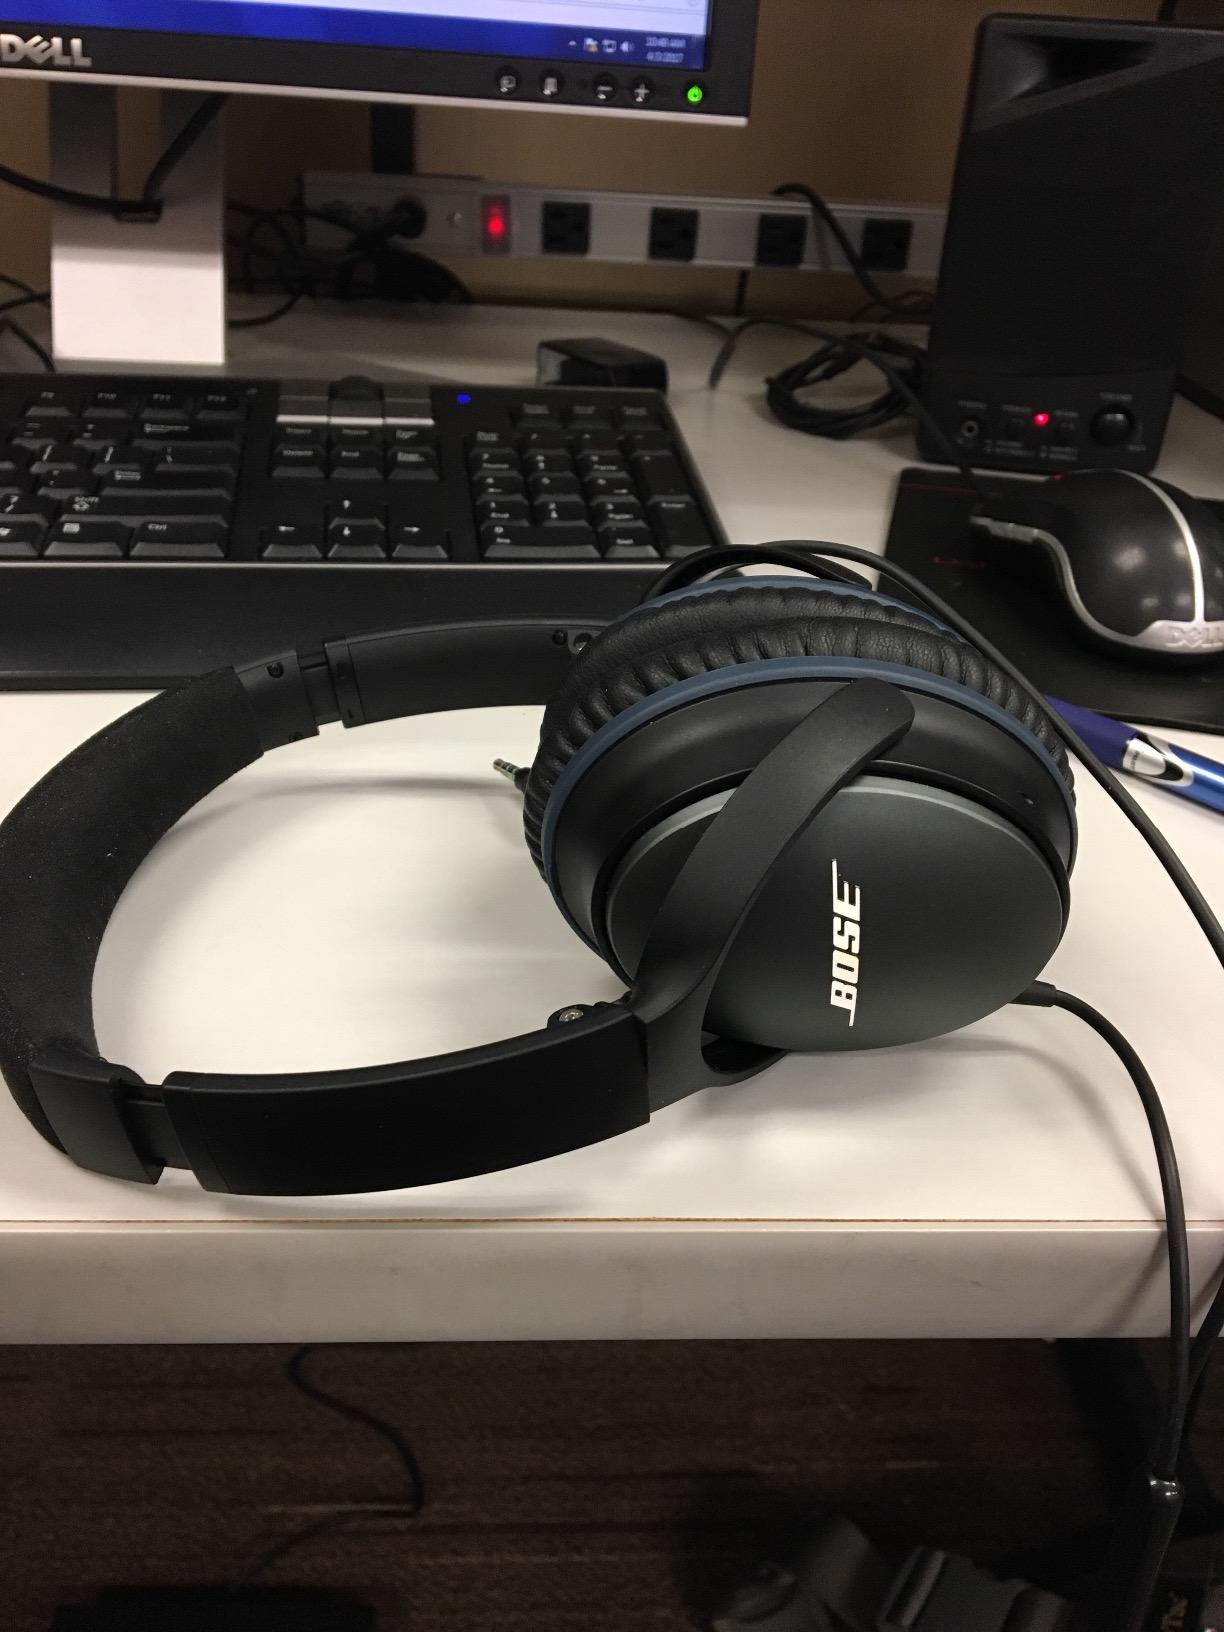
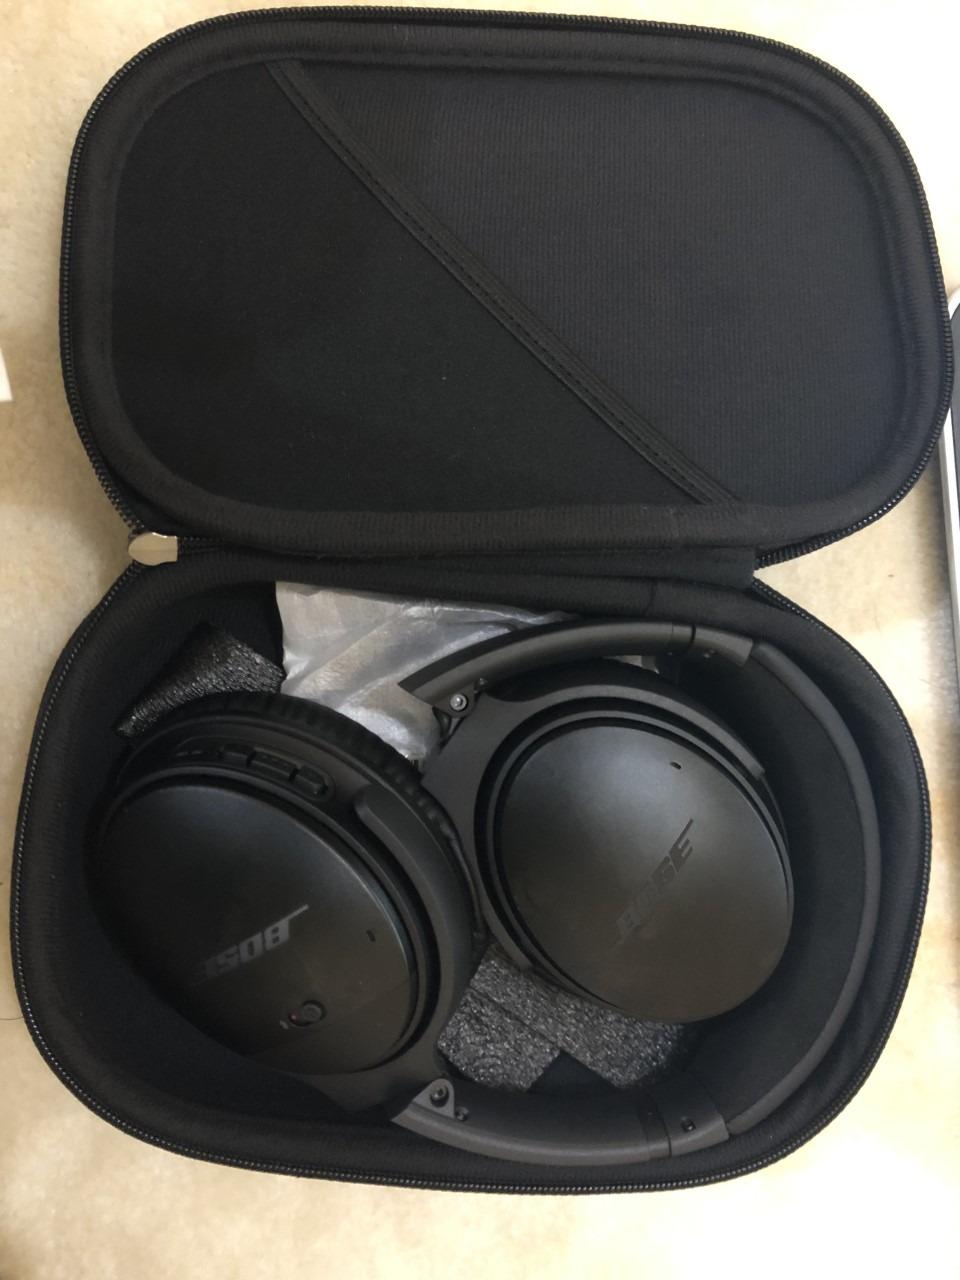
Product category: headphones
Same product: no